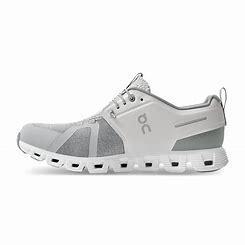
Brand: ON
Model: Cloud Terry